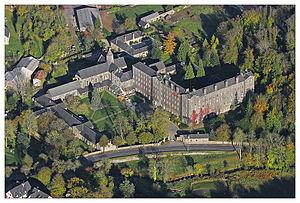
Vue aerienne Abbaye Blanche, Mortain, Manche, Normandie, France, Europe.
Cet article recense les sites retenus pour le loto du patrimoine en 2018.
L'abbaye Blanche est une ancienne abbaye cistercienne fondée en 1105 située à Mortain, en France.
La Cance est une rivière française, affluent de la Sélune, coulant dans le département de la Manche.